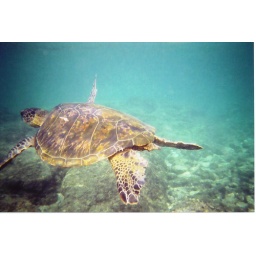
turtle under water while snorkeling